Preamble to the Constitution Act, 1867

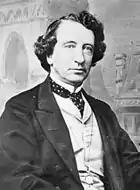
John A. Macdonald, joint premier of the Province of Canada and Father of Confederation

The Preamble's statement that Canada is to have a government "similar in principle to that of the United Kingdom" is an indication that the principles of British parliamentary government, particularly the concept of responsible government, will apply in Canada. John A. Macdonald made this point in the "Confederation Debates" in the Province of Canada in 1865: